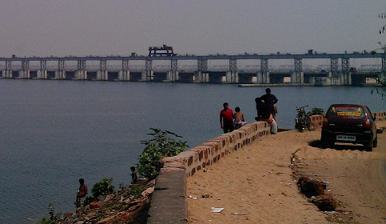
Building: Second Mahanadi Rail Bridge
Country: India
Year built: 2008
Bridge in India Second Mahanadi Rail Bridge Coordinates 20°29′07″N 85°54′38″E / 20.4852°N 85.9105°E / 20.4852; 85.9105 Carries Kharagpur-Puri line , Howrah-Chennai main line Crosses Mahanadi River Locale Cuttack Characteristics Total length 2,100 metres (6,900 ft) History Opened 2008 Location The Second Mahanadi Rail Bridge is a rail bridge over the Mahanadi near Cuttack in the Indian state of Odisha . The first Mahanadi Rail Bridge was opened on 1 January 1899. It had 64 spans of 100 feet (30 meters) each, on wells 19 ft 6 in (5.94 meters) in diameter sunk to 60 ft (18 meters) below low water level. The engineer in charge of construction of the first Mahanadi Rail Bridge was William Beckett , who won a gold medal from the Institution of Civil Engineers in 1901 for a paper he presented on the bridge construction. The 2.1 km (1.3 mi) long Second Mahanadi Rail Bridge was built at a cost of ₹ 120 crore (US$14 million) and commissioned in 2008. The bridge has been designed for a train speed of 160 km per hour (99.41 miles per hour). "Adequate steps" are said to have been taken to ensure the bridge can withstand earthquake shocks. See also List of longest bridges in the world List of longest bridges above water in India References